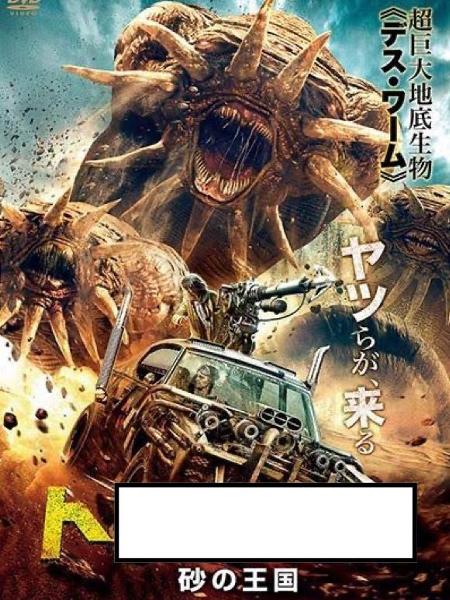
回答: ットリ砂丘